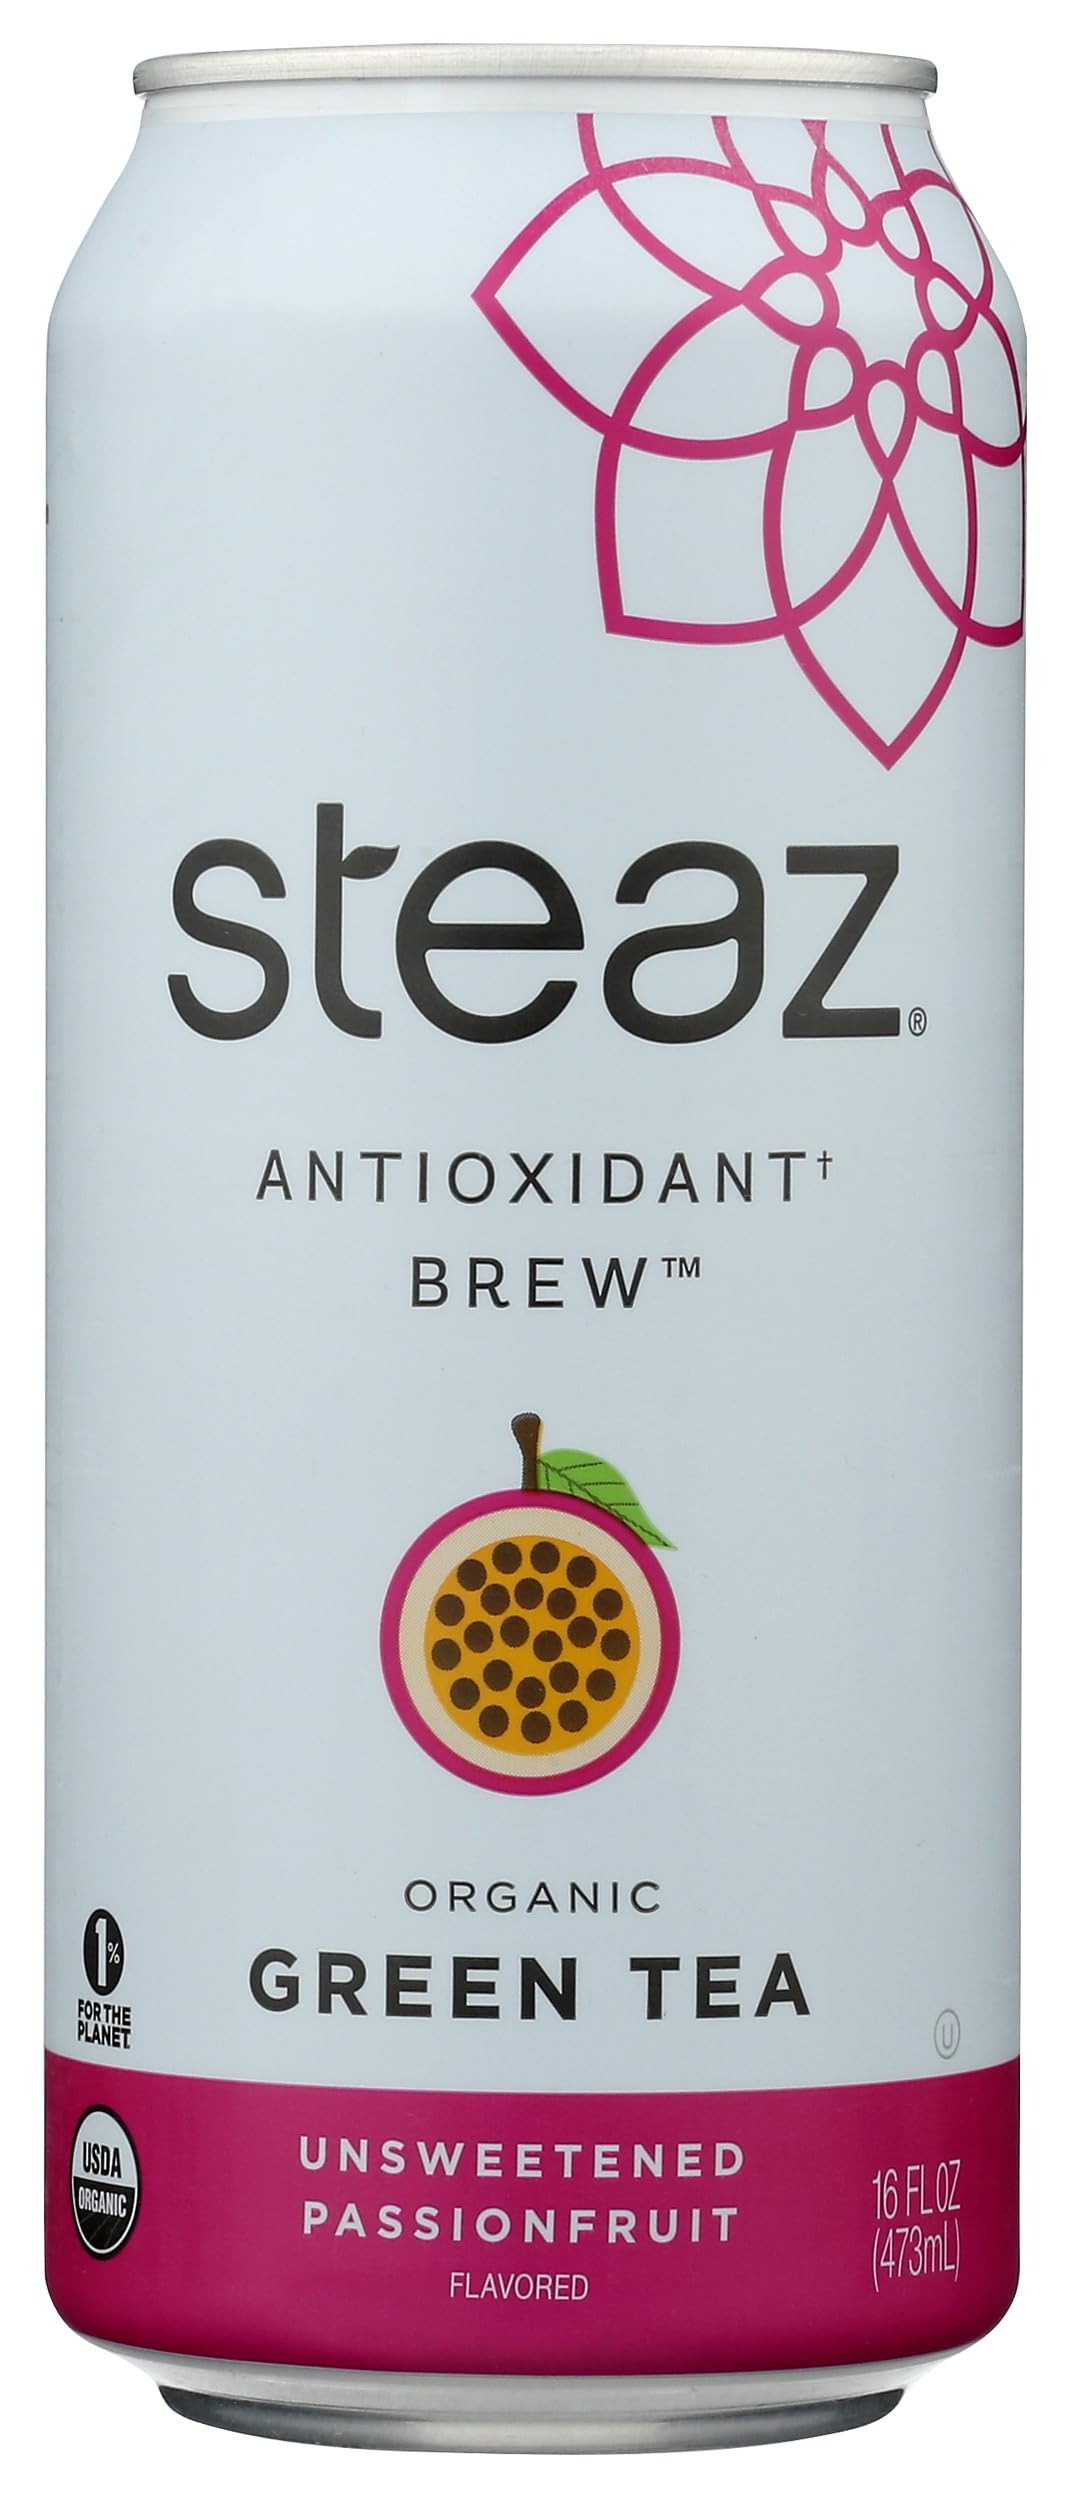
Item Name: Steaz, Tea Iced Green Unsweetened Passionfruit Organic, 16 Fl Oz
Bullet Point 1: Steaz Unsweetened Passionfruit Iced Green Tea
Bullet Point 2: USDA Organic
Bullet Point 3: Certified Vegan
Bullet Point 4: Made with Fair Trade Ingredients
Bullet Point 5: Made with Natural Fruit Flavors
Product Description: Steaz Organic Unsweetened Iced Green Tea, Passionfruit, 16 OZ: Pure, unsweetened fair trade and certified organic green tea with a hint of natural passionfruit flavor.
Value: 16.0
Unit: Fl Oz

Price: 78.3